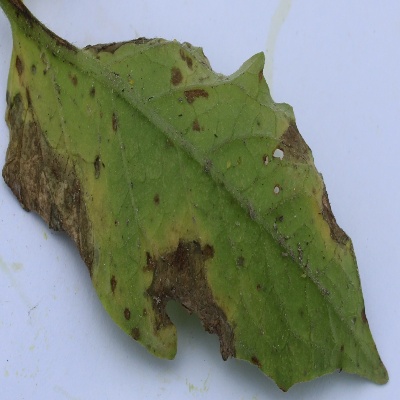
Crop: Tomato
Condition: verticulium wilt